Australian Road Rules

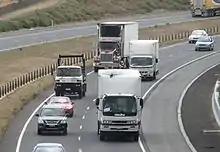
Cars and trucks in traffic on the Craigieburn bypass of the Hume Freeway north of Melbourne

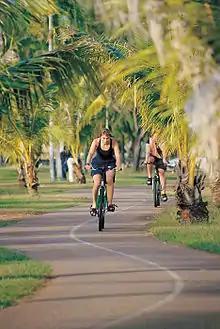
Cyclists on a shared path at Nightcliff, Northern Territory

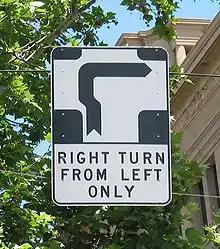
A hook turn sign in Melbourne

The Australian Road Rules are a set of model road rules developed by the National Road Transport Commission which form the basis for state and territory road rules across Australia. The first edition of the rules was published on 19 October 1999, after decades of working towards a shared road safety policy with officials from jurisdictions across Australia. Australians drive on the left.